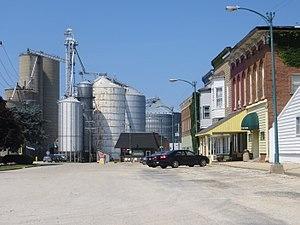
Leland est un village du comté de LaSalle dans l'Illinois, aux États-Unis. Situé au nord du comté, il est incorporé le 30 novembre 1872.